Christina of Denmark

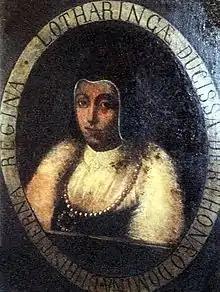
Christina about 1575

After Jane Seymour, the third wife of Henry VIII, died in 1537, Christina was considered as a possible bride for the English king. The German painter Hans Holbein was commissioned to paint portraits of noblewomen eligible to become the English queen. On 10 March 1538, Holbein arrived in Brussels with the diplomat Philip Hoby to meet Christina. Hoby arranged with Benedict, the Master of Christina's household, for a sitting the next day. Christina sat for the portrait for three hours wearing mourning dress. Her rooms in Brussels were hung with black velvet, black damask and a black cloth-of-estate. Christina, then only sixteen years old, made no secret of her opposition to marrying the English king, who by this time had a reputation around Europe for his mistreatment of wives: Henry had annulled his marriage to his first wife Catherine of Aragon (Christina's great-aunt), and beheaded his second, Anne Boleyn. She supposedly said, "If I had two heads, one should be at the King of England's disposal." It was also obvious that Mary of Hungary was less than enthusiastic about the match, being no admirer of Henry VIII. Mary, and Christina's mother, were Henry's first wife's nieces. Henry pursued the marriage until January 1539, when the attitude of Mary made it obvious that the match would never take place. Thomas Wriothesley, the English diplomat in Brussels, advised Thomas Cromwell that Henry should; "fyxe his most noble stomacke in some such other place."